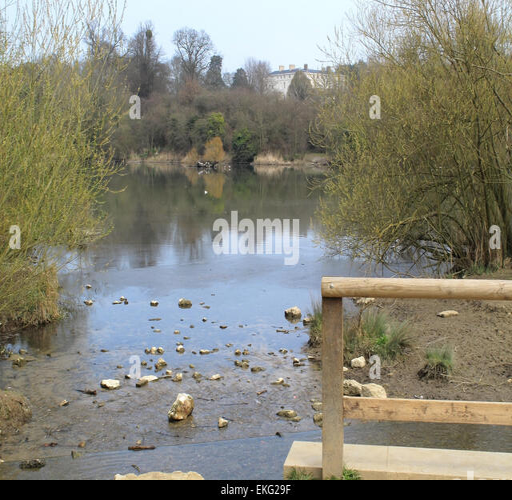
a view of the lake